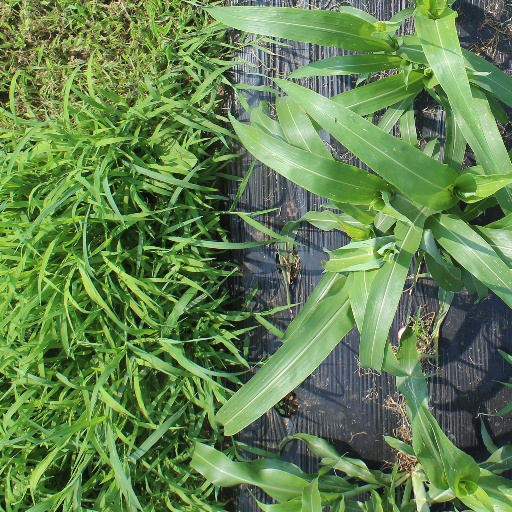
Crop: sorghum